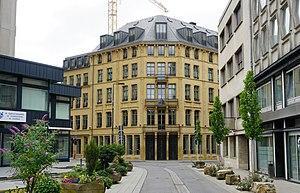
Fënsterschlass (""château vitré""), après la re-construction."